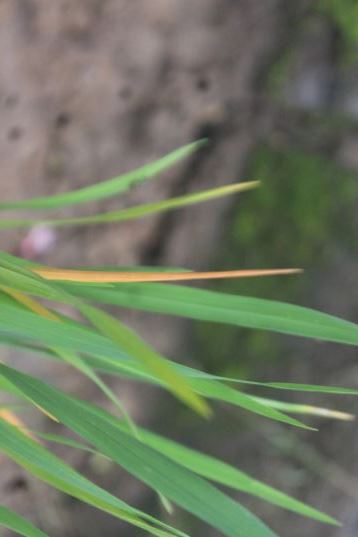
Disease: Tungro